Château Gaillard

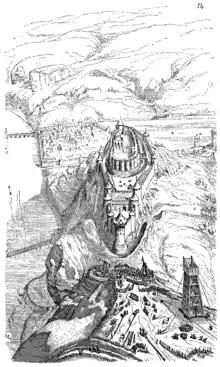
An impression by Eugène Viollet-le-Duc, a 19th-century architect experienced in renovating castles, of how the Siege of Château Gaillard would have looked

After Richard's death, King John of England failed to effectively defend Normandy against Philip's ongoing campaigns between 1202 and 1204. The Château de Falaise fell to Philip's forces, as well as castles from Mortain to Pontorson while Philip simultaneously besieged Rouen, which capitulated to French forces on 24 June 1204, effectively ending Norman independence. Philip laid siege to Château Gaillard, which was captured after a long siege from September 1203 to March 1204. As Philip continued the siege throughout the winter and King John made no attempt to relieve the castle, it was only a matter of time before the castellan was forced to capitulate. The main source for the siege is "Philippidos", a poem by William the Breton, Philip's chaplain. As a result, modern scholars have paid little attention to the fate of the civilians of Les Andelys during the siege.